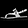
Label: Sandal